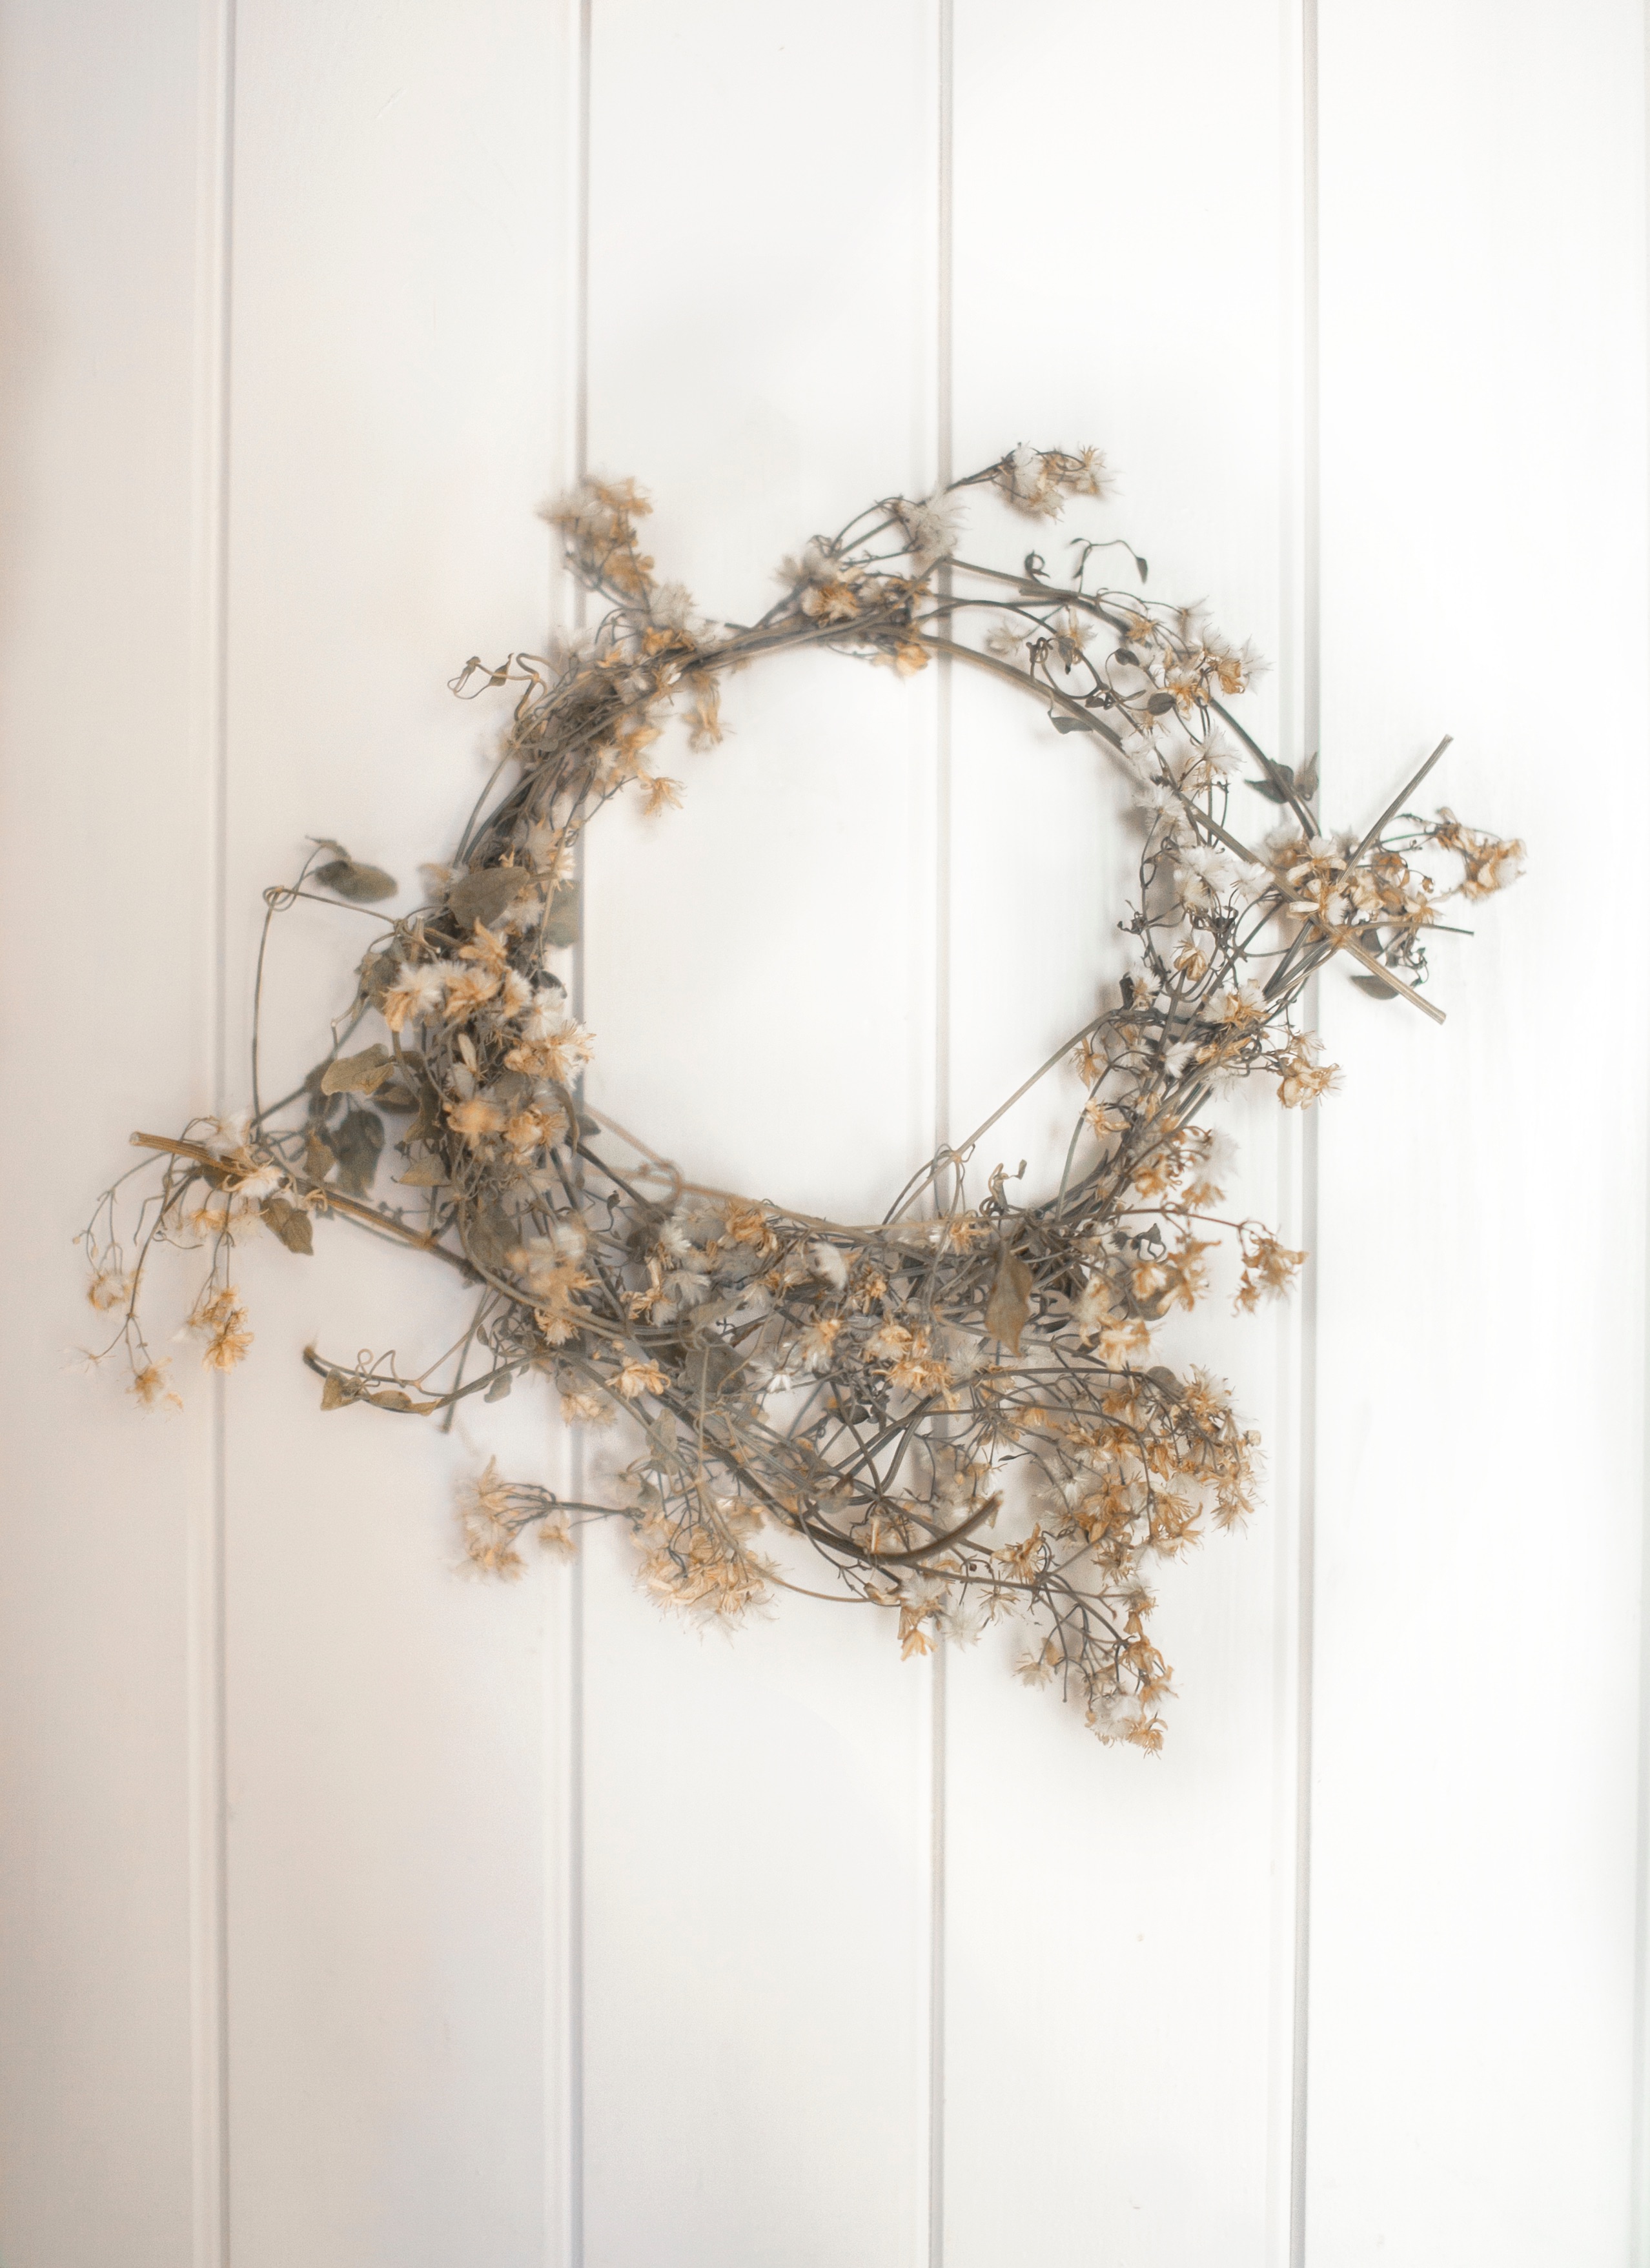
branch, lighting, decor, twig, wreath, christmas decoration